Claudius

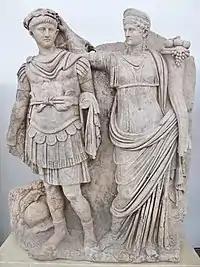
Sculpture of Agrippina crowning her young son Nero (c. AD 54–59)

Some years after divorcing Aelia Paetina, in 38 or early 39, Claudius married Valeria Messalina, who was his first cousin once removed (Claudius's grandmother, Octavia the Younger, was Valeria's great-grandmother on both her mother and father's side) and closely allied with Caligula's circle. Shortly thereafter, she gave birth to a daughter, Claudia Octavia. A son, first named Tiberius Claudius Germanicus, and later known as Britannicus, was born just after Claudius's accession.